Fort Worth, Texas

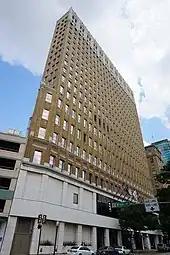
Headquarters of the "Fort Worth Star-Telegram"

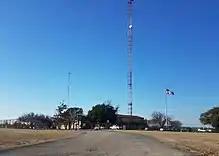
KXAS studios and offices (as well as those of co-owned KXTX-TV, and for a time those of radio stations WBAP (AM) and KSCS-FM) were located in this building east of downtown Fort Worth on Barnett Street.

Fort Worth is home to Texas Motor Speedway, also known as "The Great American Speedway". Texas Motor Speedway is a 1.5-mile quad-oval track located in the far northern part of the city in Denton County. The speedway opened in 1997, and currently hosts an IndyCar event and six NASCAR events among three major race weekends a year.